Automotive industry in Australia

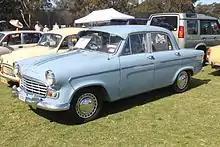
The Standard Vanguard was one of many models produced by Australian Motor Industries.

Kenworth Australia is a wholly owned subsidiary of Paccar Inc. Kenworth are currently the largest single-nameplate manufacturer in Australia. Kenworth began Australian production in 1971 and mainly manufactures heavy duty semi trucks specifically for the Australian and New Zealand markets at their plant in Bayswater, Victoria. In 2018, Paccar began assembly of DAF Trucks from a facility next to Kenworth.